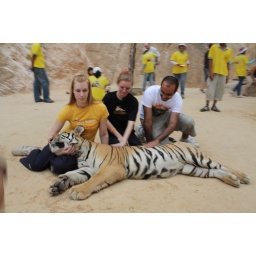
Holy shit its a tiger get in the car